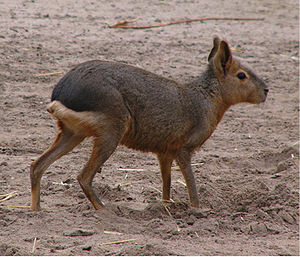
Mara (pattedyr)
En mara
En mara
Maraen er i familie med marsvinet, men ligner mere en hare. Den kaldes derfor også for pampasharen. Maraen er en forholdsvis stor gnaver med lange, meget tynde ben. Maraen lever i pampas og busket steppe i det centrale og sydlige Argentina.